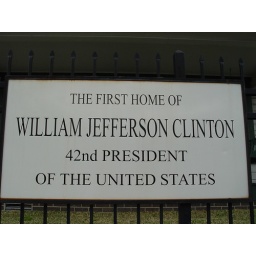
This sign is affixed to the fence in front of the first home of President Clinton in Hope Arkansas.